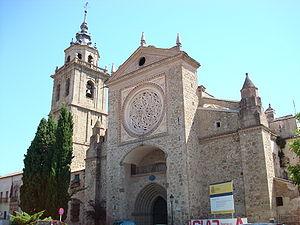
Talavera de la Reina est une commune d'Espagne de la province de Tolède dans la communauté autonome de Castille-La Manche, fameuse pour ses poteries et céramiques.